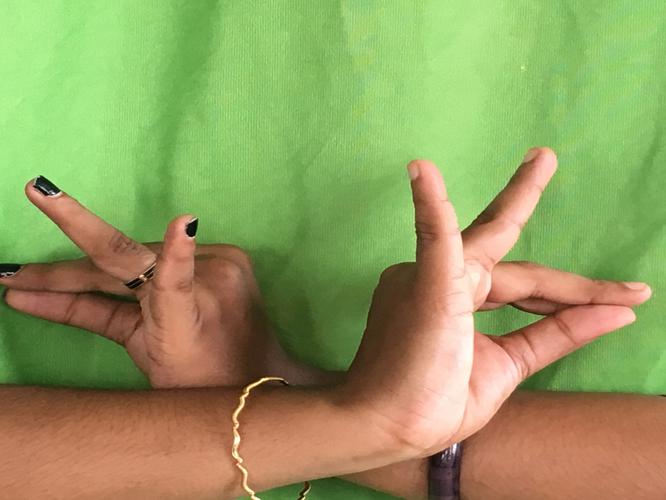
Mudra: Katakavardhana
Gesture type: double_hand